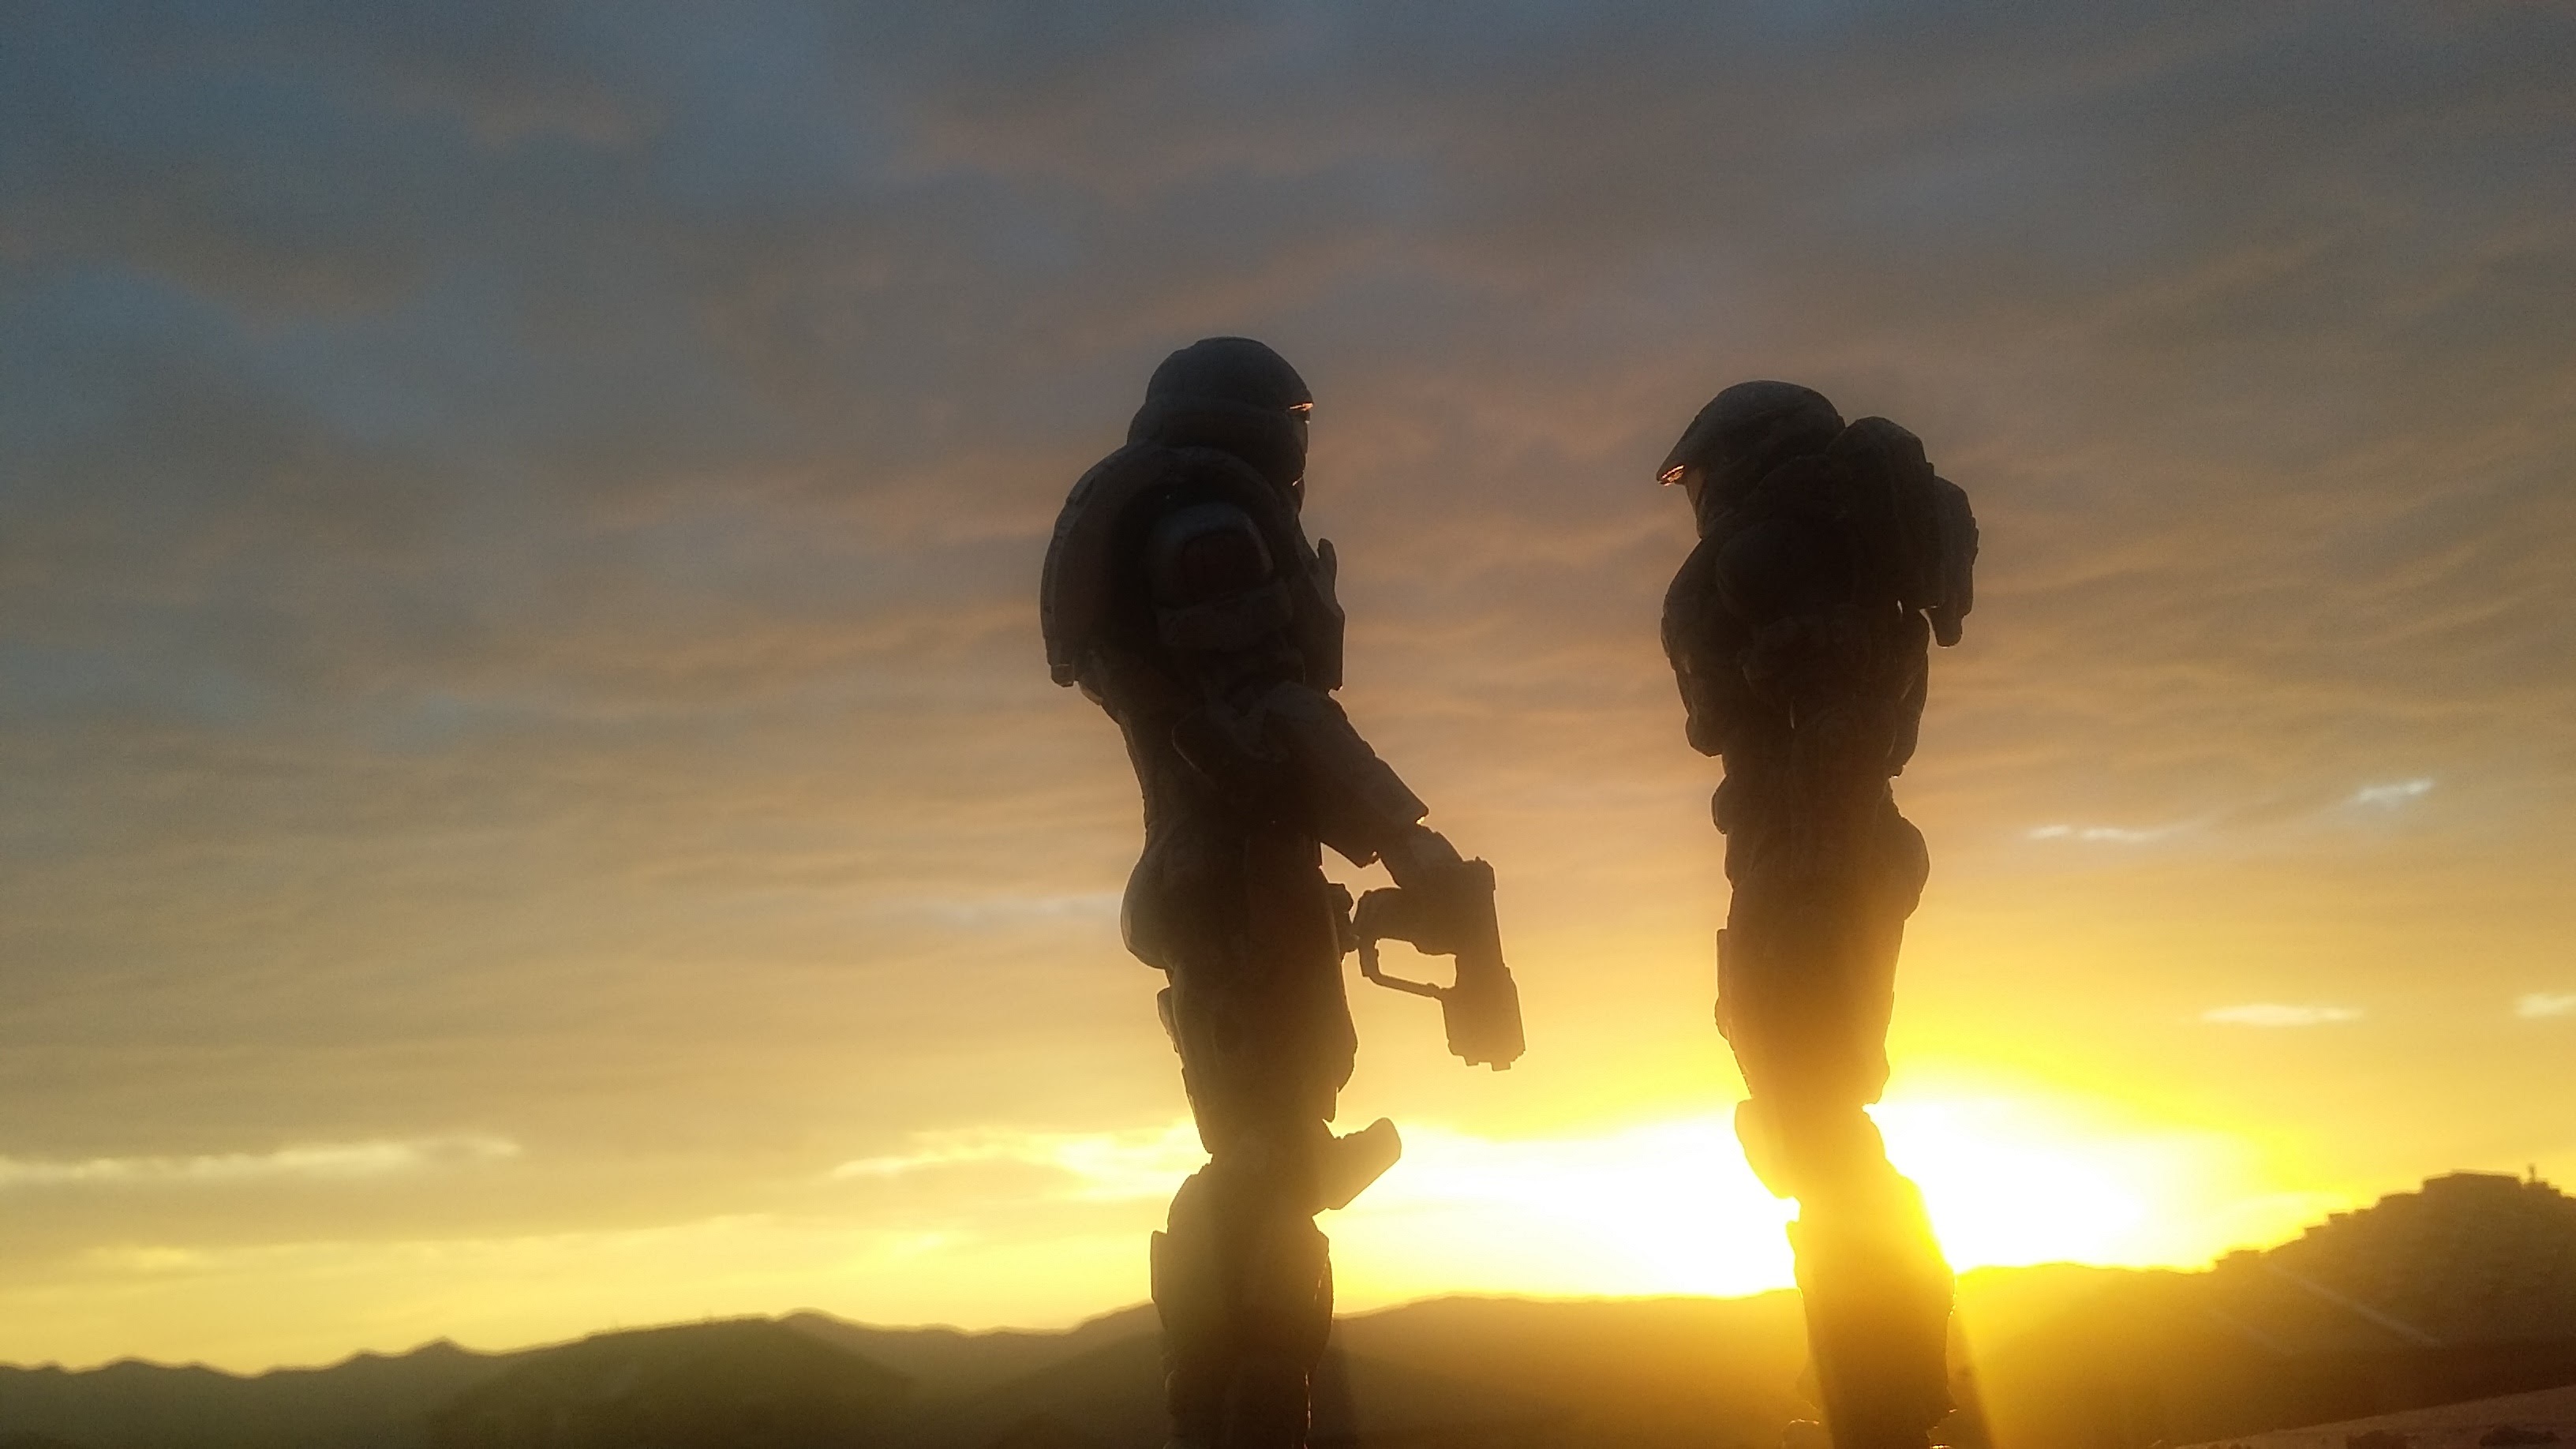
horizon, silhouette, cloud, sky, sun, sunrise, sunset, sunlight, morning, dawn, dusk, evening, halo, golden sunset, atmospheric phenomenon, atmosphere of earth, spartan, spartan buck, halo world, halo picture, master chief picture, master chief